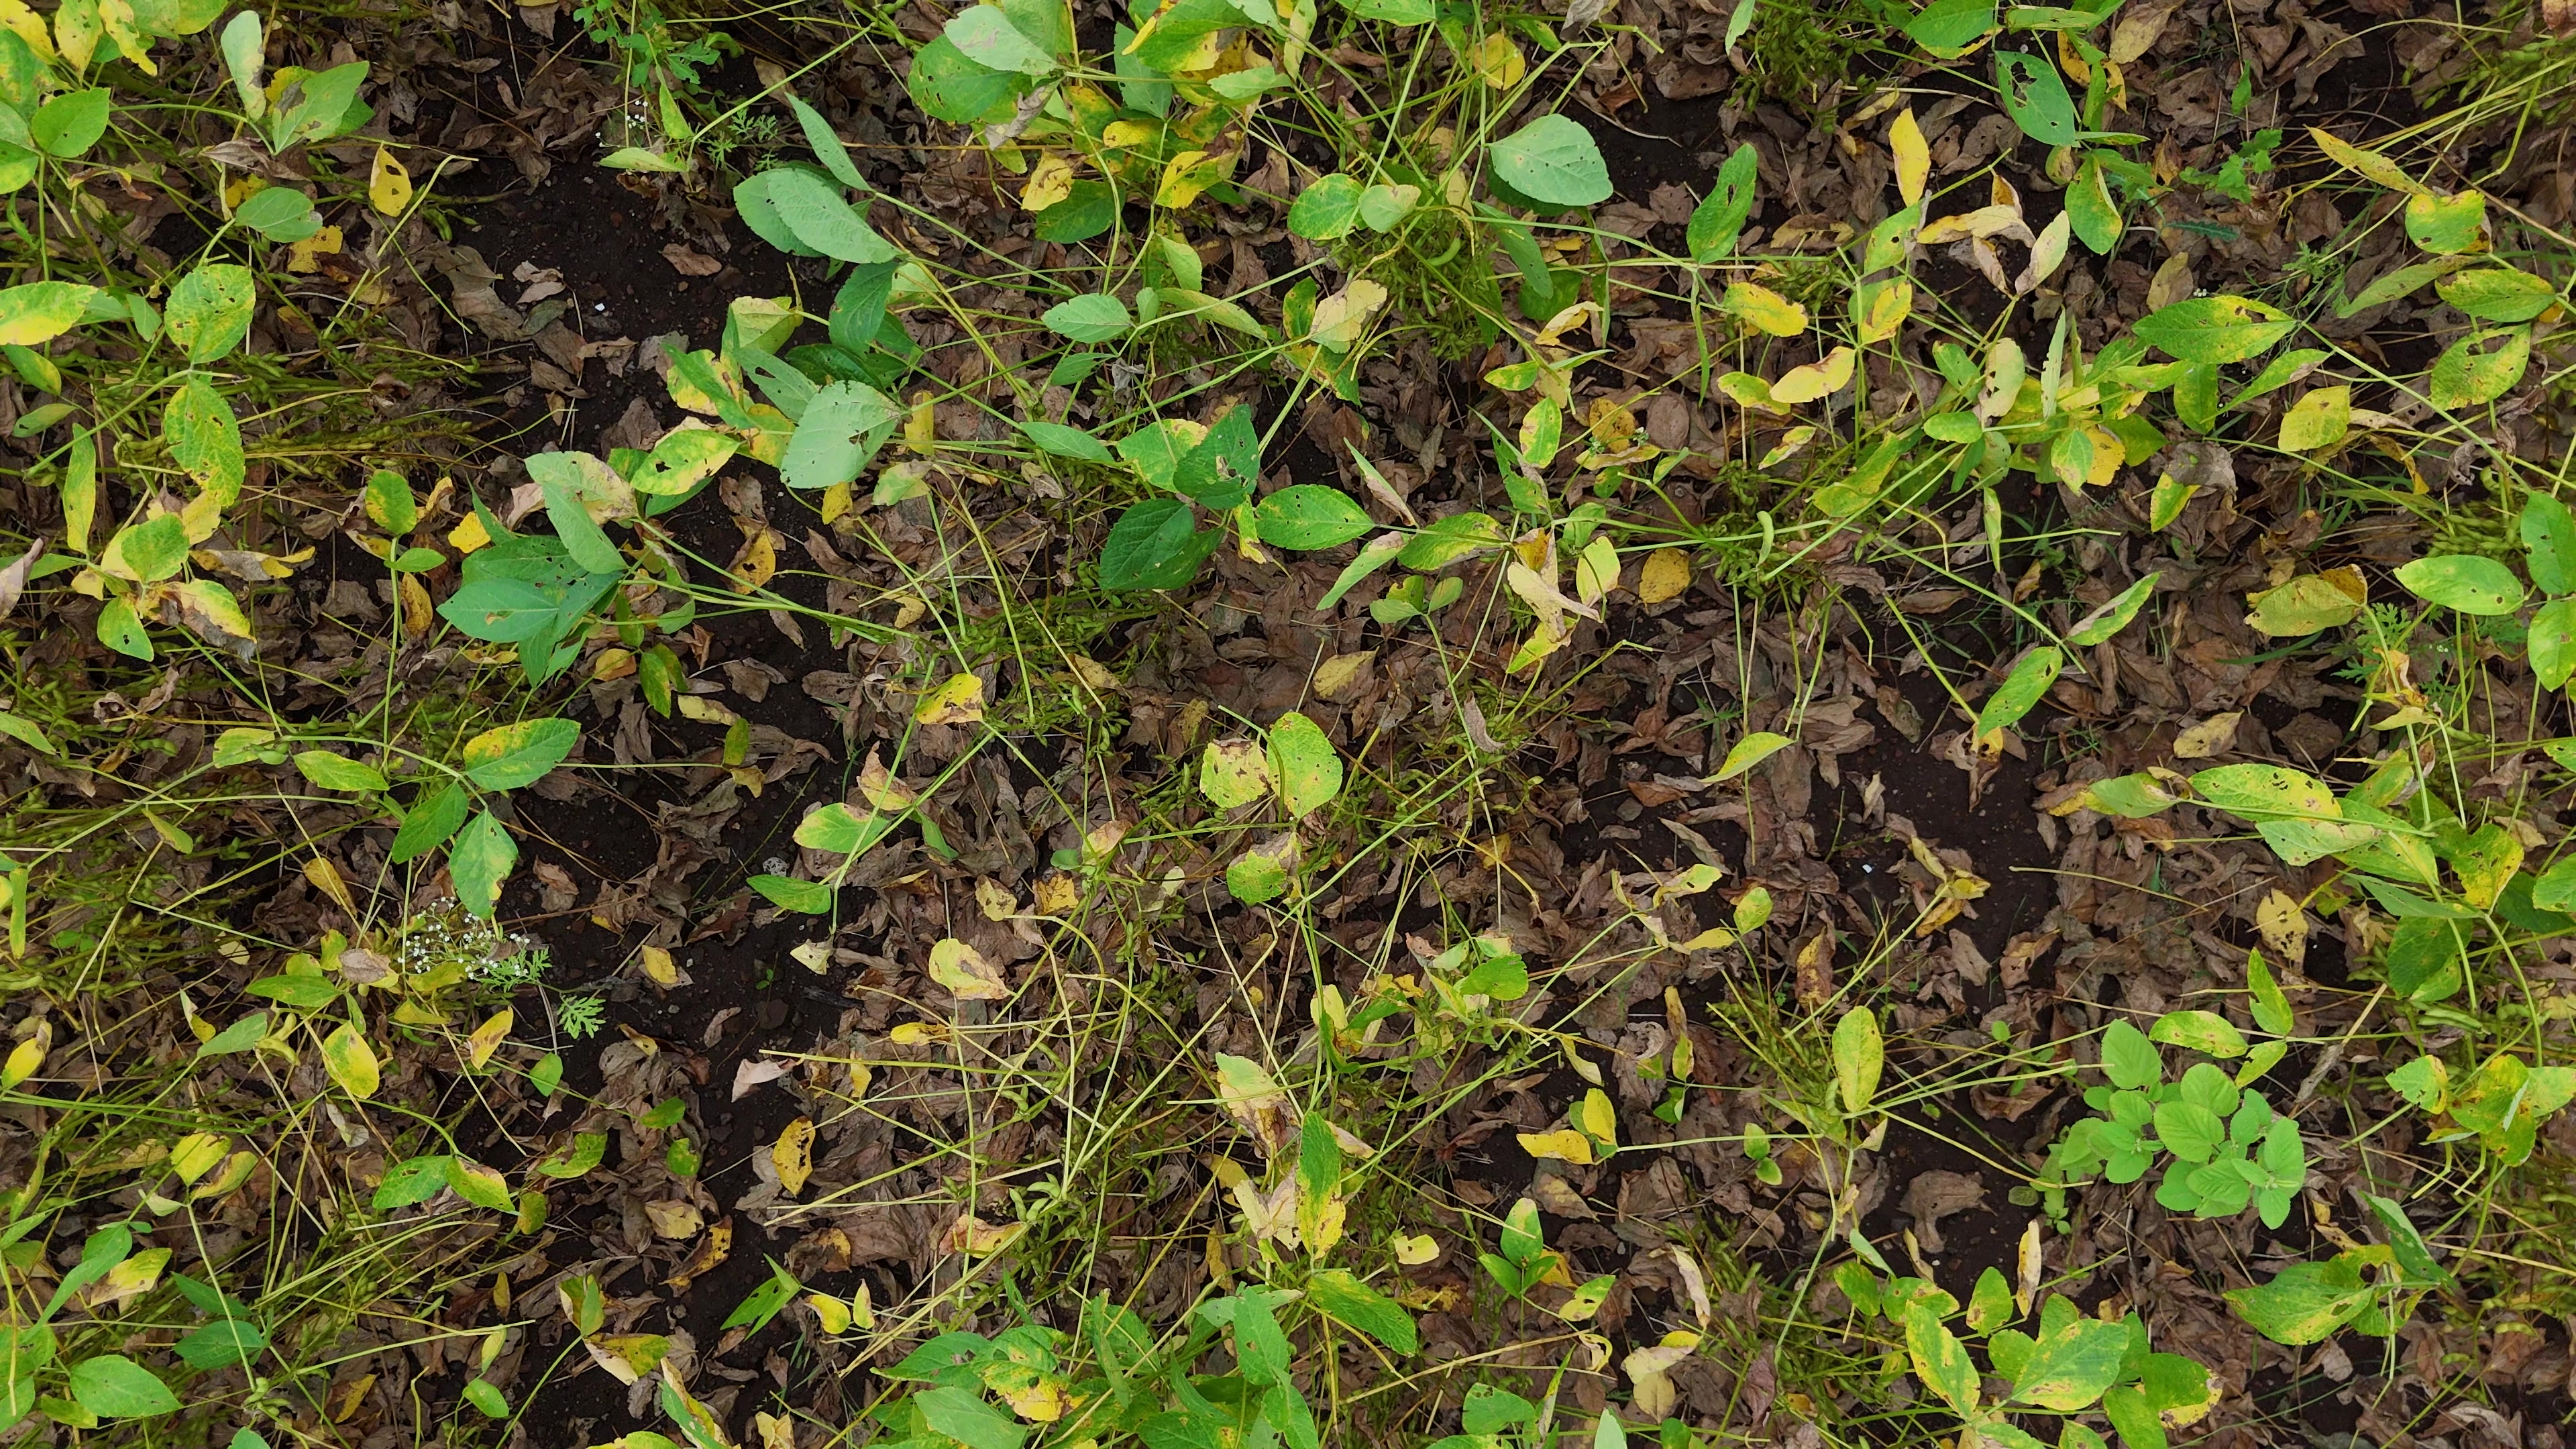
Label: Rust